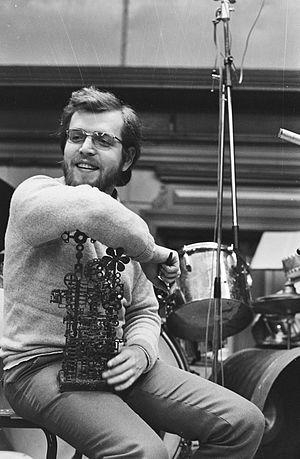
Willem Breuker est un musicien de jazz néerlandais, né le 4 novembre 1944 à Amsterdam et mort le 23 juillet 2010 à Amsterdam. Il était, entre autres, saxophoniste, compositeur et clarinettiste.